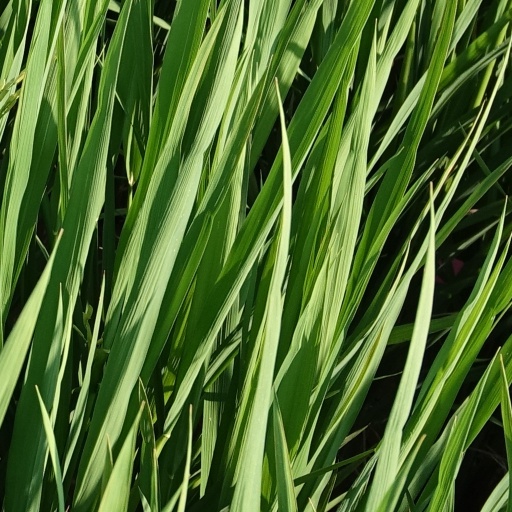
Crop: rice